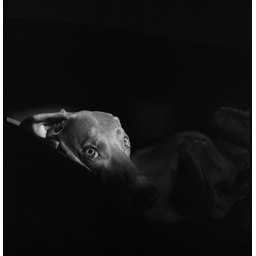
Study of dog and film.  Fomapan 400 that's been sitting in my hot car all summer.